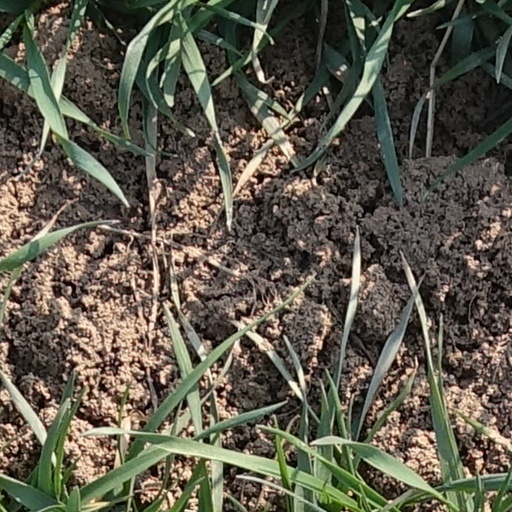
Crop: wheat